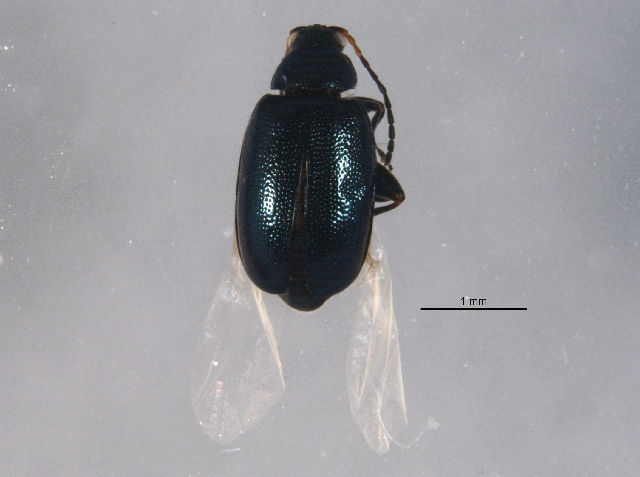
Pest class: crucifer_flea_beetle